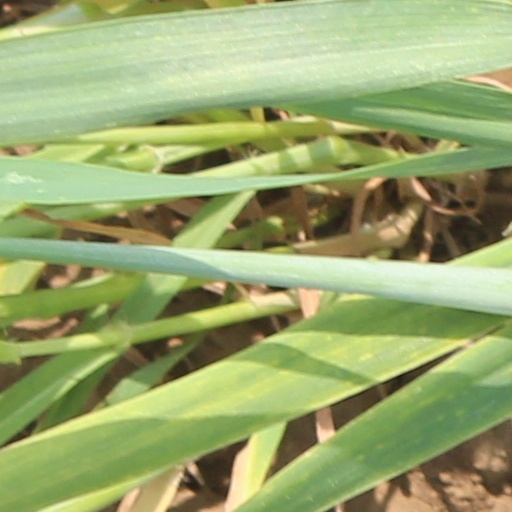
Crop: wheat